Niregi Station

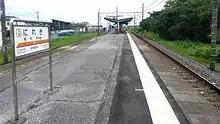
Station platform in August 2021

This station consists of a single island platform serving two tracks, connected to the station building by a footbridge.